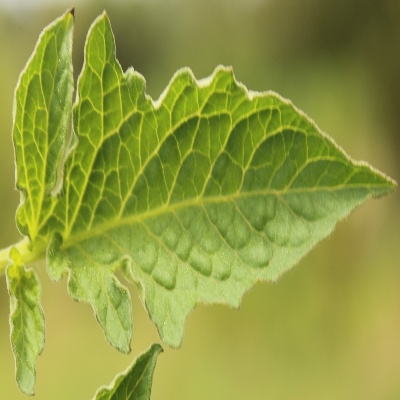
Crop: Tomato
Condition: healthy